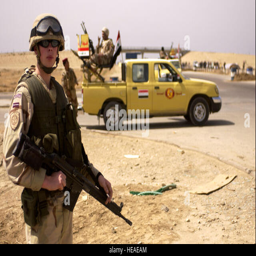
an army soldier keeps a watchful eye on traffic at a checkpoint